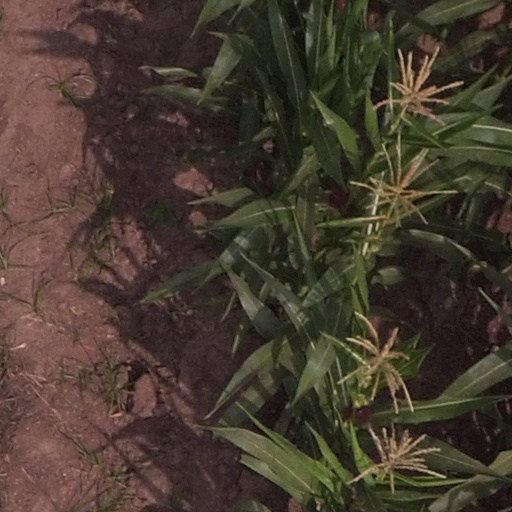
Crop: maize; corn